Robby Lyons

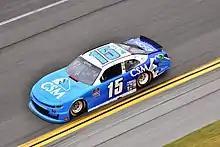
Lyons during Xfinity Series practice at Daytona International Speedway in 2020.

In 2019, Lyons joined Chad Finley Racing for a part-time schedule in the No. 42 Silverado, sharing the truck with owner Chad Finley. At the end of the season, he made his NASCAR Xfinity Series debut in the Ford EcoBoost 300 at Homestead–Miami Speedway with Rick Ware Racing.